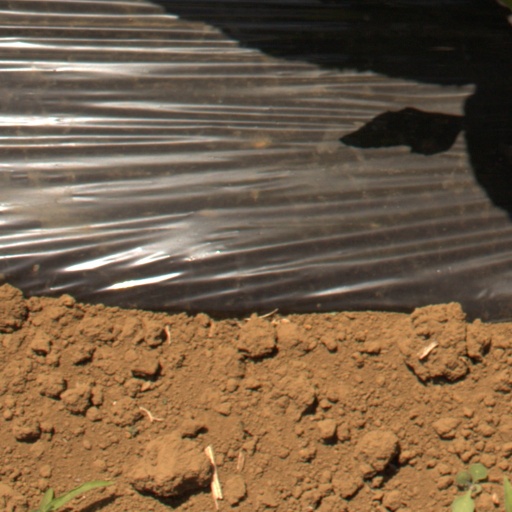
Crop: Jerusalem artichoke